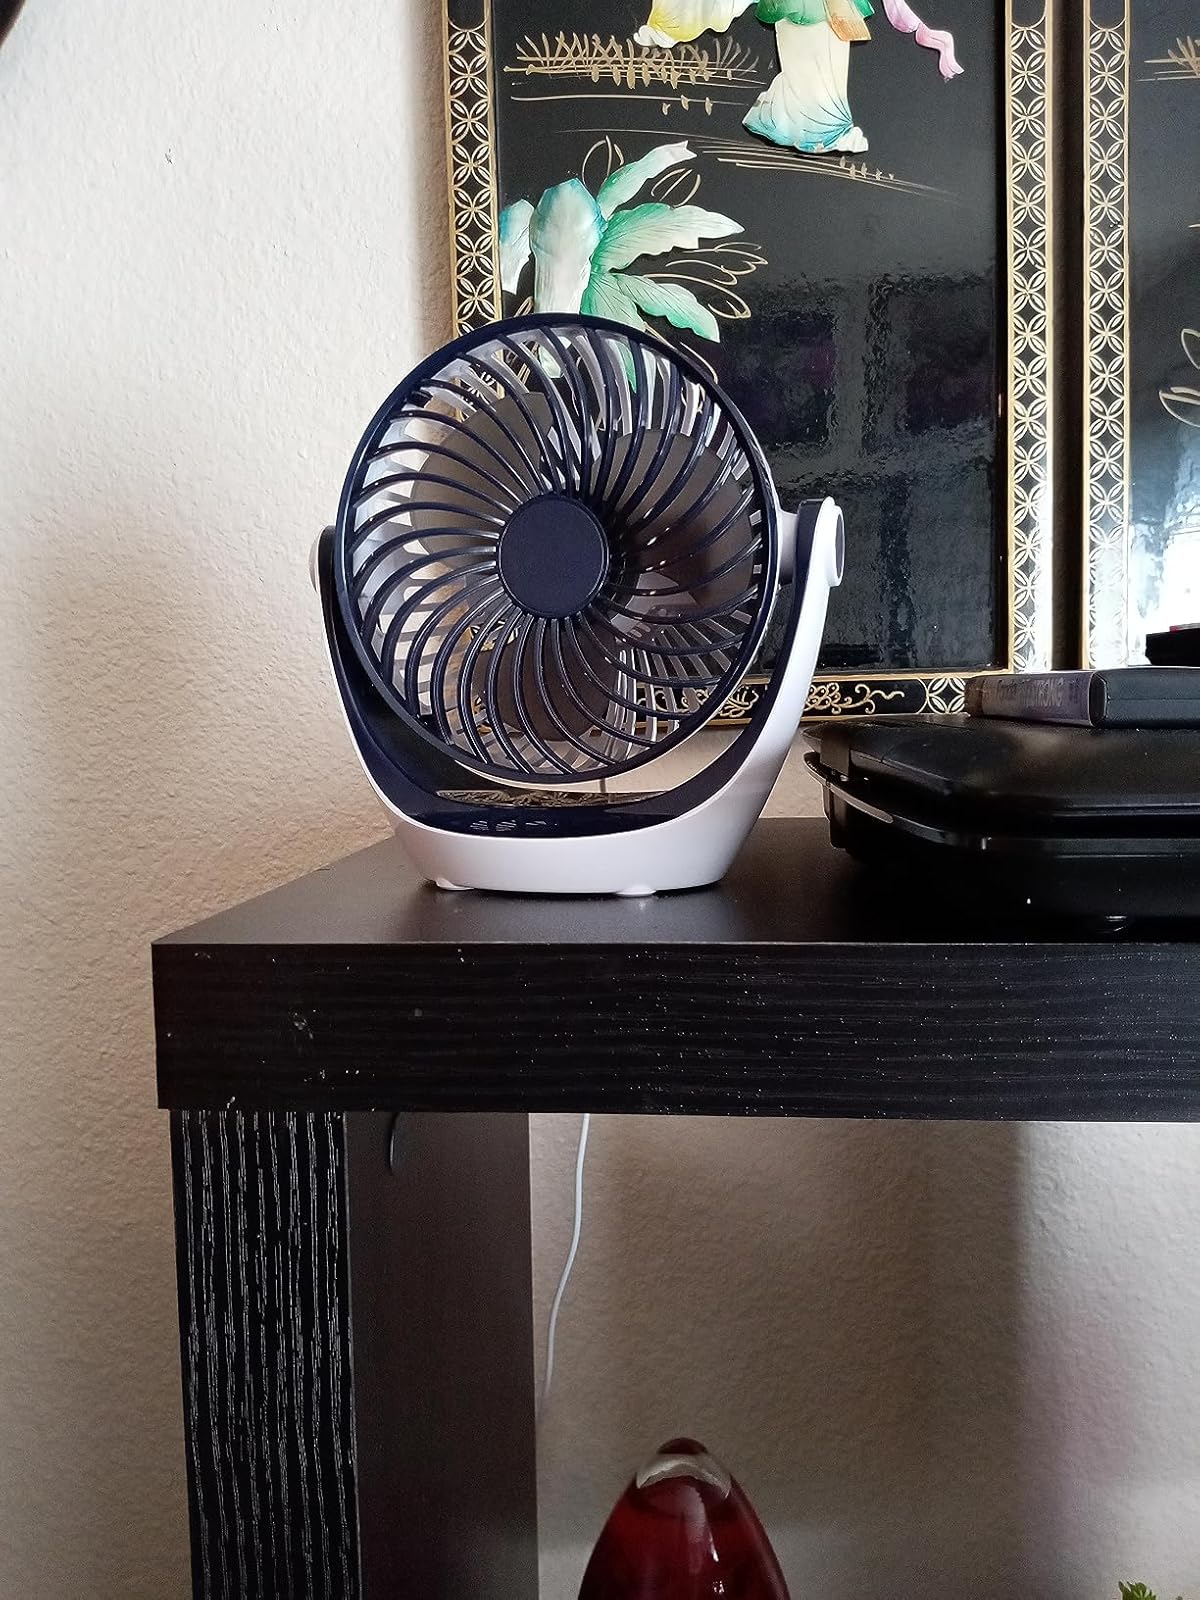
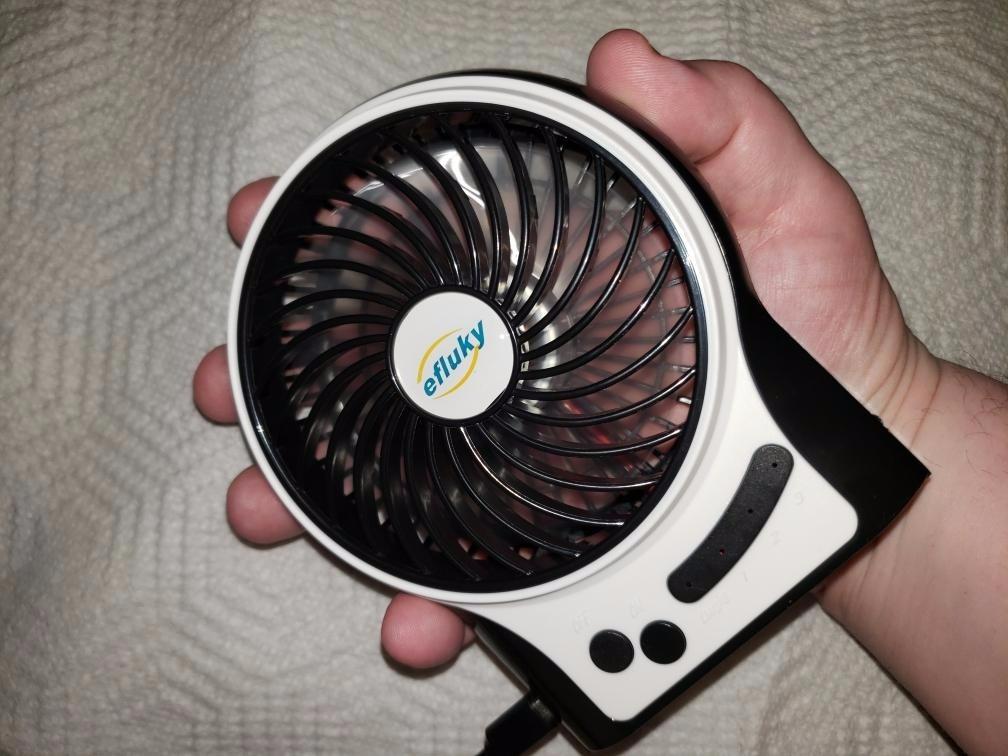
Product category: fan
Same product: no